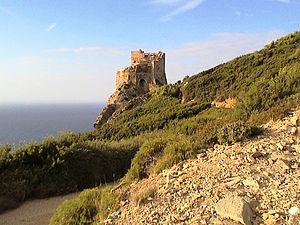
L'île de Gorgone est l'île la plus septentrionale de l'archipel toscan, en mer Tyrrhénienne.